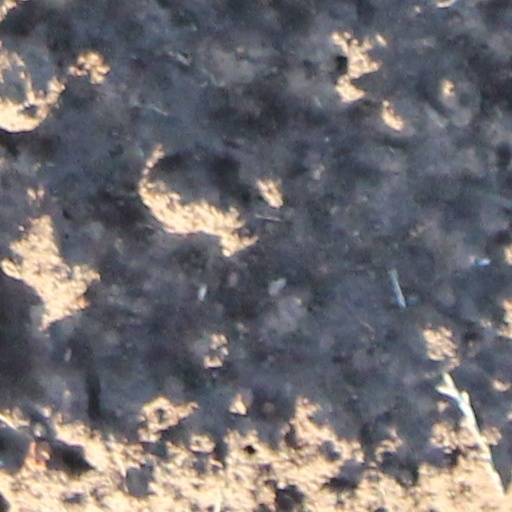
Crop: wheat